Jason Aalon Butler

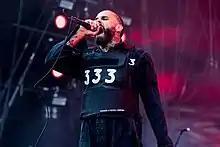
Butler performing in 2019

Jason Aalon Alexander Butler (born July 17, 1986) is an American musician and political activist from Inglewood, California. He is best known as the lead singer of the post-hardcore band Letlive. He is currently part of the rapcore band Fever 333 and the hardcore punk band Pressure Cracks.